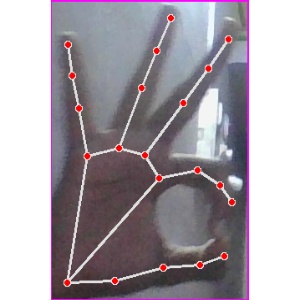
अक्षर: ण